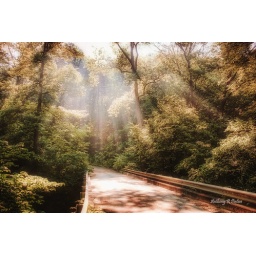
Just before you cross the bridge at Kinlock in Bankhead National Forest.